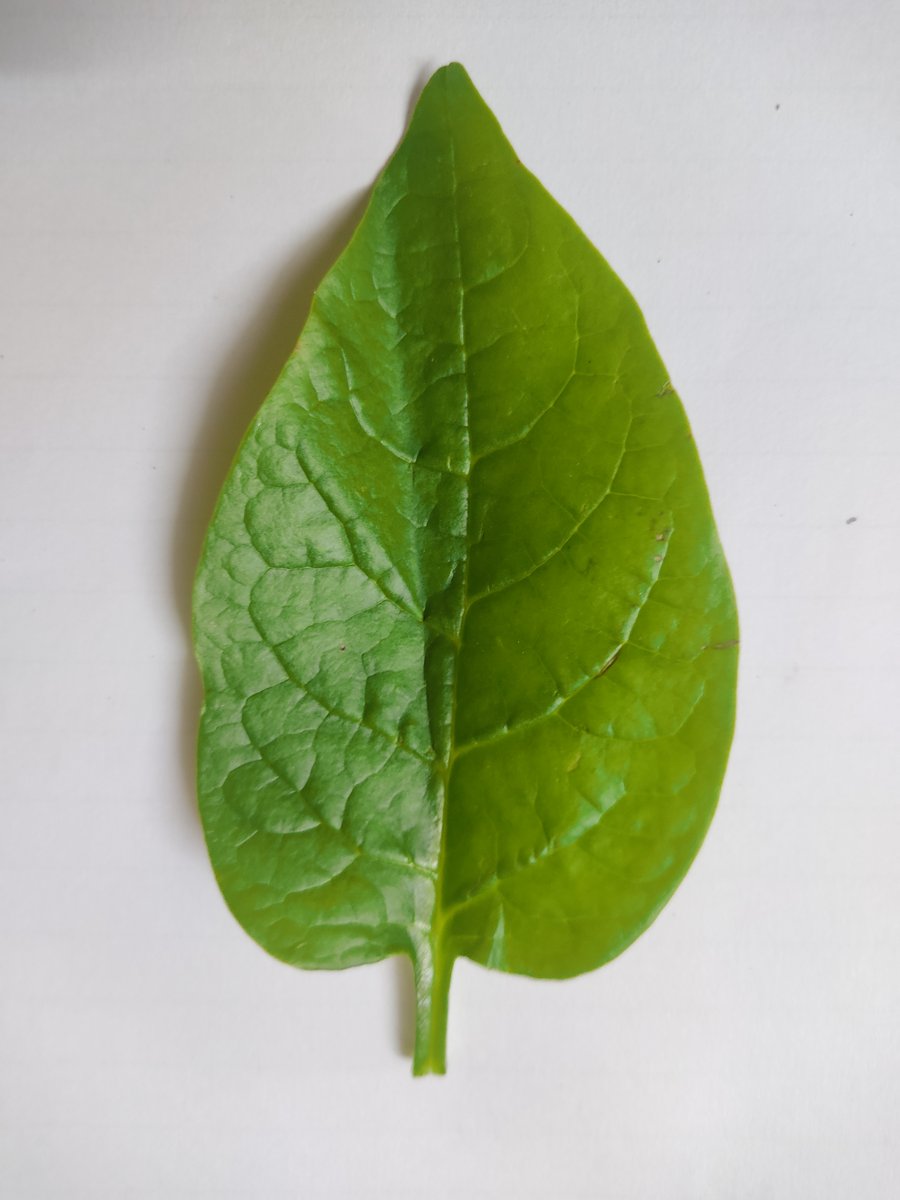
Label: Healthy-Leaf